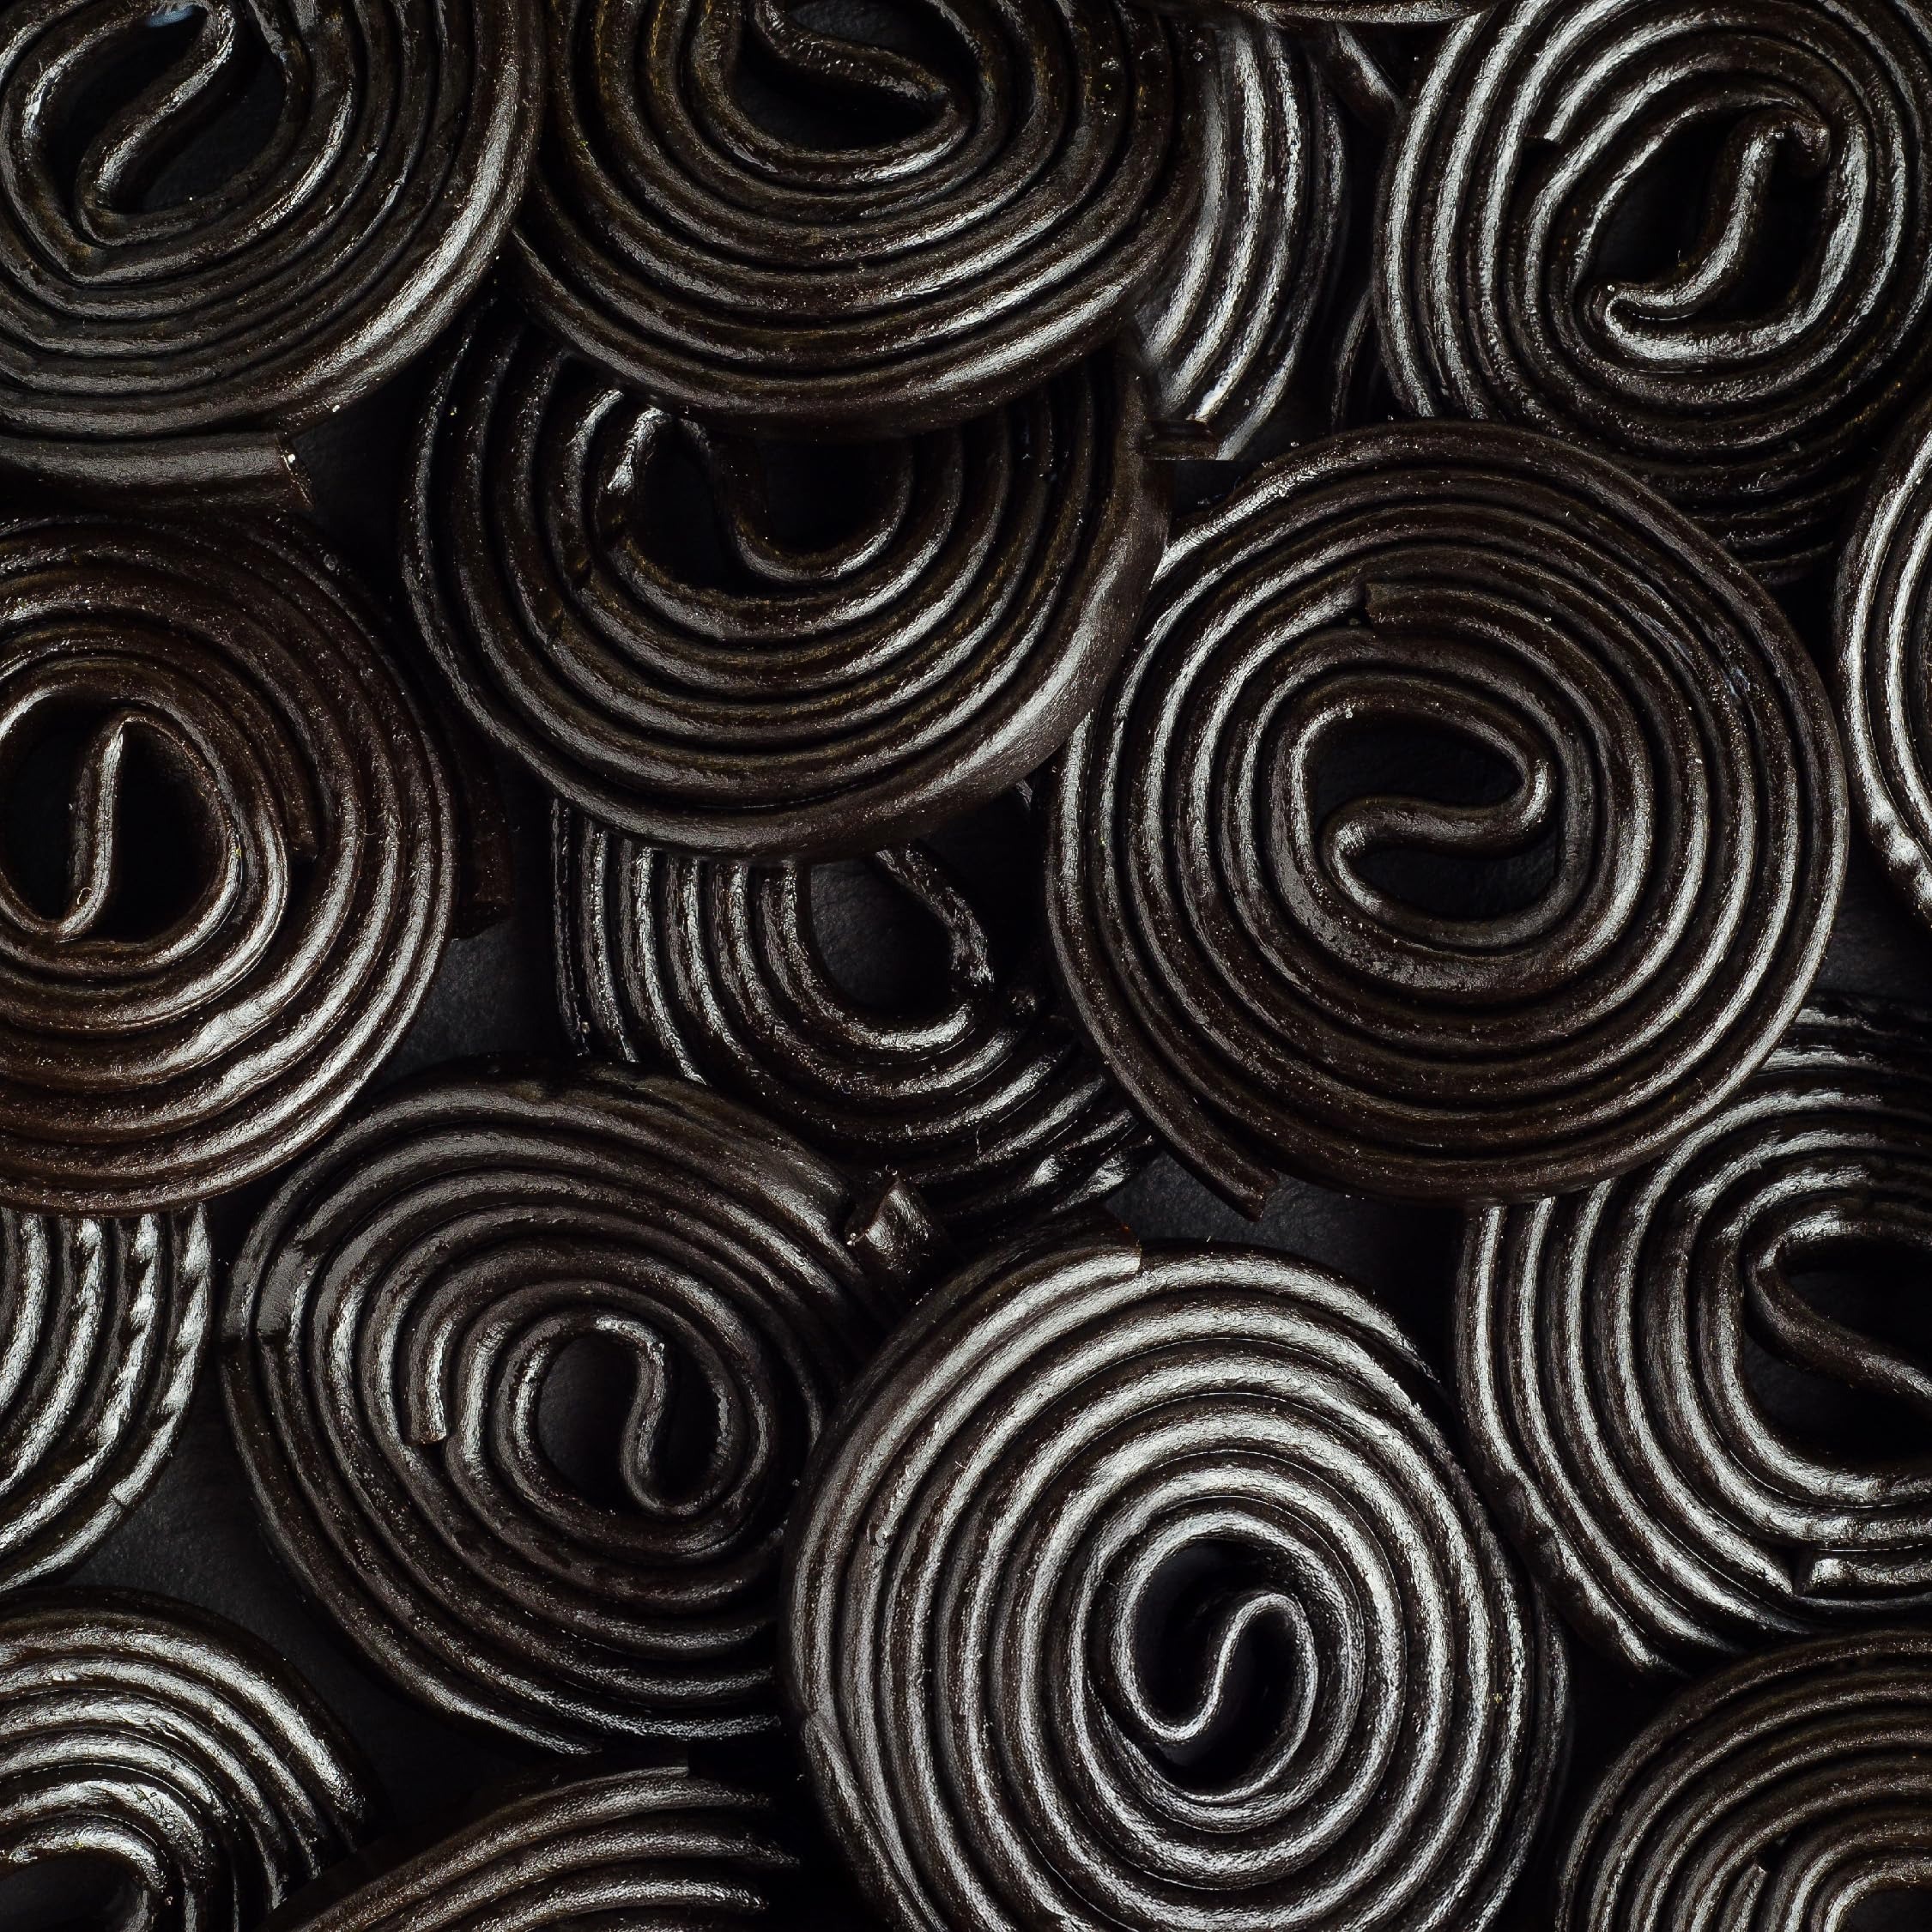
Item Name: Italian Black Licorice Wheels | 1-Pound Bag | Broadway Wheels Retro Treats
Bullet Point 1: This bulk bag holds 1 pound of Broadway Wheels Black Licorice Candy
Bullet Point 2: Each wheel is made with real licorice extract, delivering a rich, bold flavor that licorice lovers adore
Bullet Point 3: The texture strikes a perfect balance between chewy and soft, making them satisfying to bite into without being overly sticky
Bullet Point 4: Whether you're sharing them at a gathering, using them to decorate desserts, or indulging in a personal treat, Broadway Wheels are a versatile and flavorful addition to any candy collection
Bullet Point 5: If you are looking for fun, these old-fashioned black licorice rolls are a must-have for your next party or event
Product Description: Indulge in the bold, dramatic flavor of our Black Licorice Wheels – a 1-pound bag filled with chewy, aromatic licorice spirals. Perfect for licorice lovers who crave a twist of authentic, classic taste in every bite.
Value: 16.0
Unit: Ounce

Price: 17.99